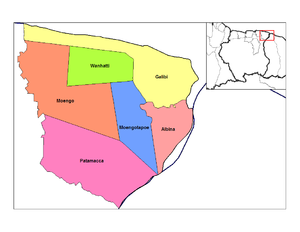
Patamacca est un ressort situé dans le district de Marowijne, au Suriname. Au recensement de 2012, sa population était de 427 habitants.
Marowijne est un district du Nord-Est du Suriname tirant son nom du fleuve Maroni, Marowijne en néerlandais situé en partie en zone estuarienne. Sa capitale est Albina, les autres villes importantes sont Moengo et Wanhatti. Situé en bordure de l'océan Atlantique, il est limitrophe de la Guyane française à l'est et des districts surinamais de Sipaliwini au sud et de Commewijne et Para à l'ouest.